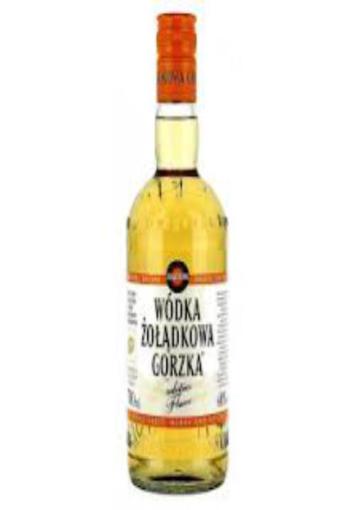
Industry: Food